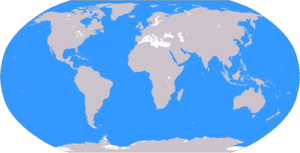
Hav
71 % af jordoverfladen er dækket af hav.
Havet er den forbundne masse af saltvand, der dækker mere end 70 % af Jordens overflade. Det modererer Jordens klima og spiller vigtige roller i vandets kredsløb, kulstofkredsløb og kvælstofkredsløb. Havet er blevet berejst og udforsket siden oldtiden, mens videnskabelige studier af havet — oceanografi — stammer tilbage fra kaptajn James Cooks opdagelsesrejser i Stillehavet mellem 1768 og 1779. Ordet hav bruges også til at betegne mindre dele af havet, der ligger halvt indlands såvel som store salte indlandssøer såsom det Kaspiske hav og Dødehavet.